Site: brandenburg
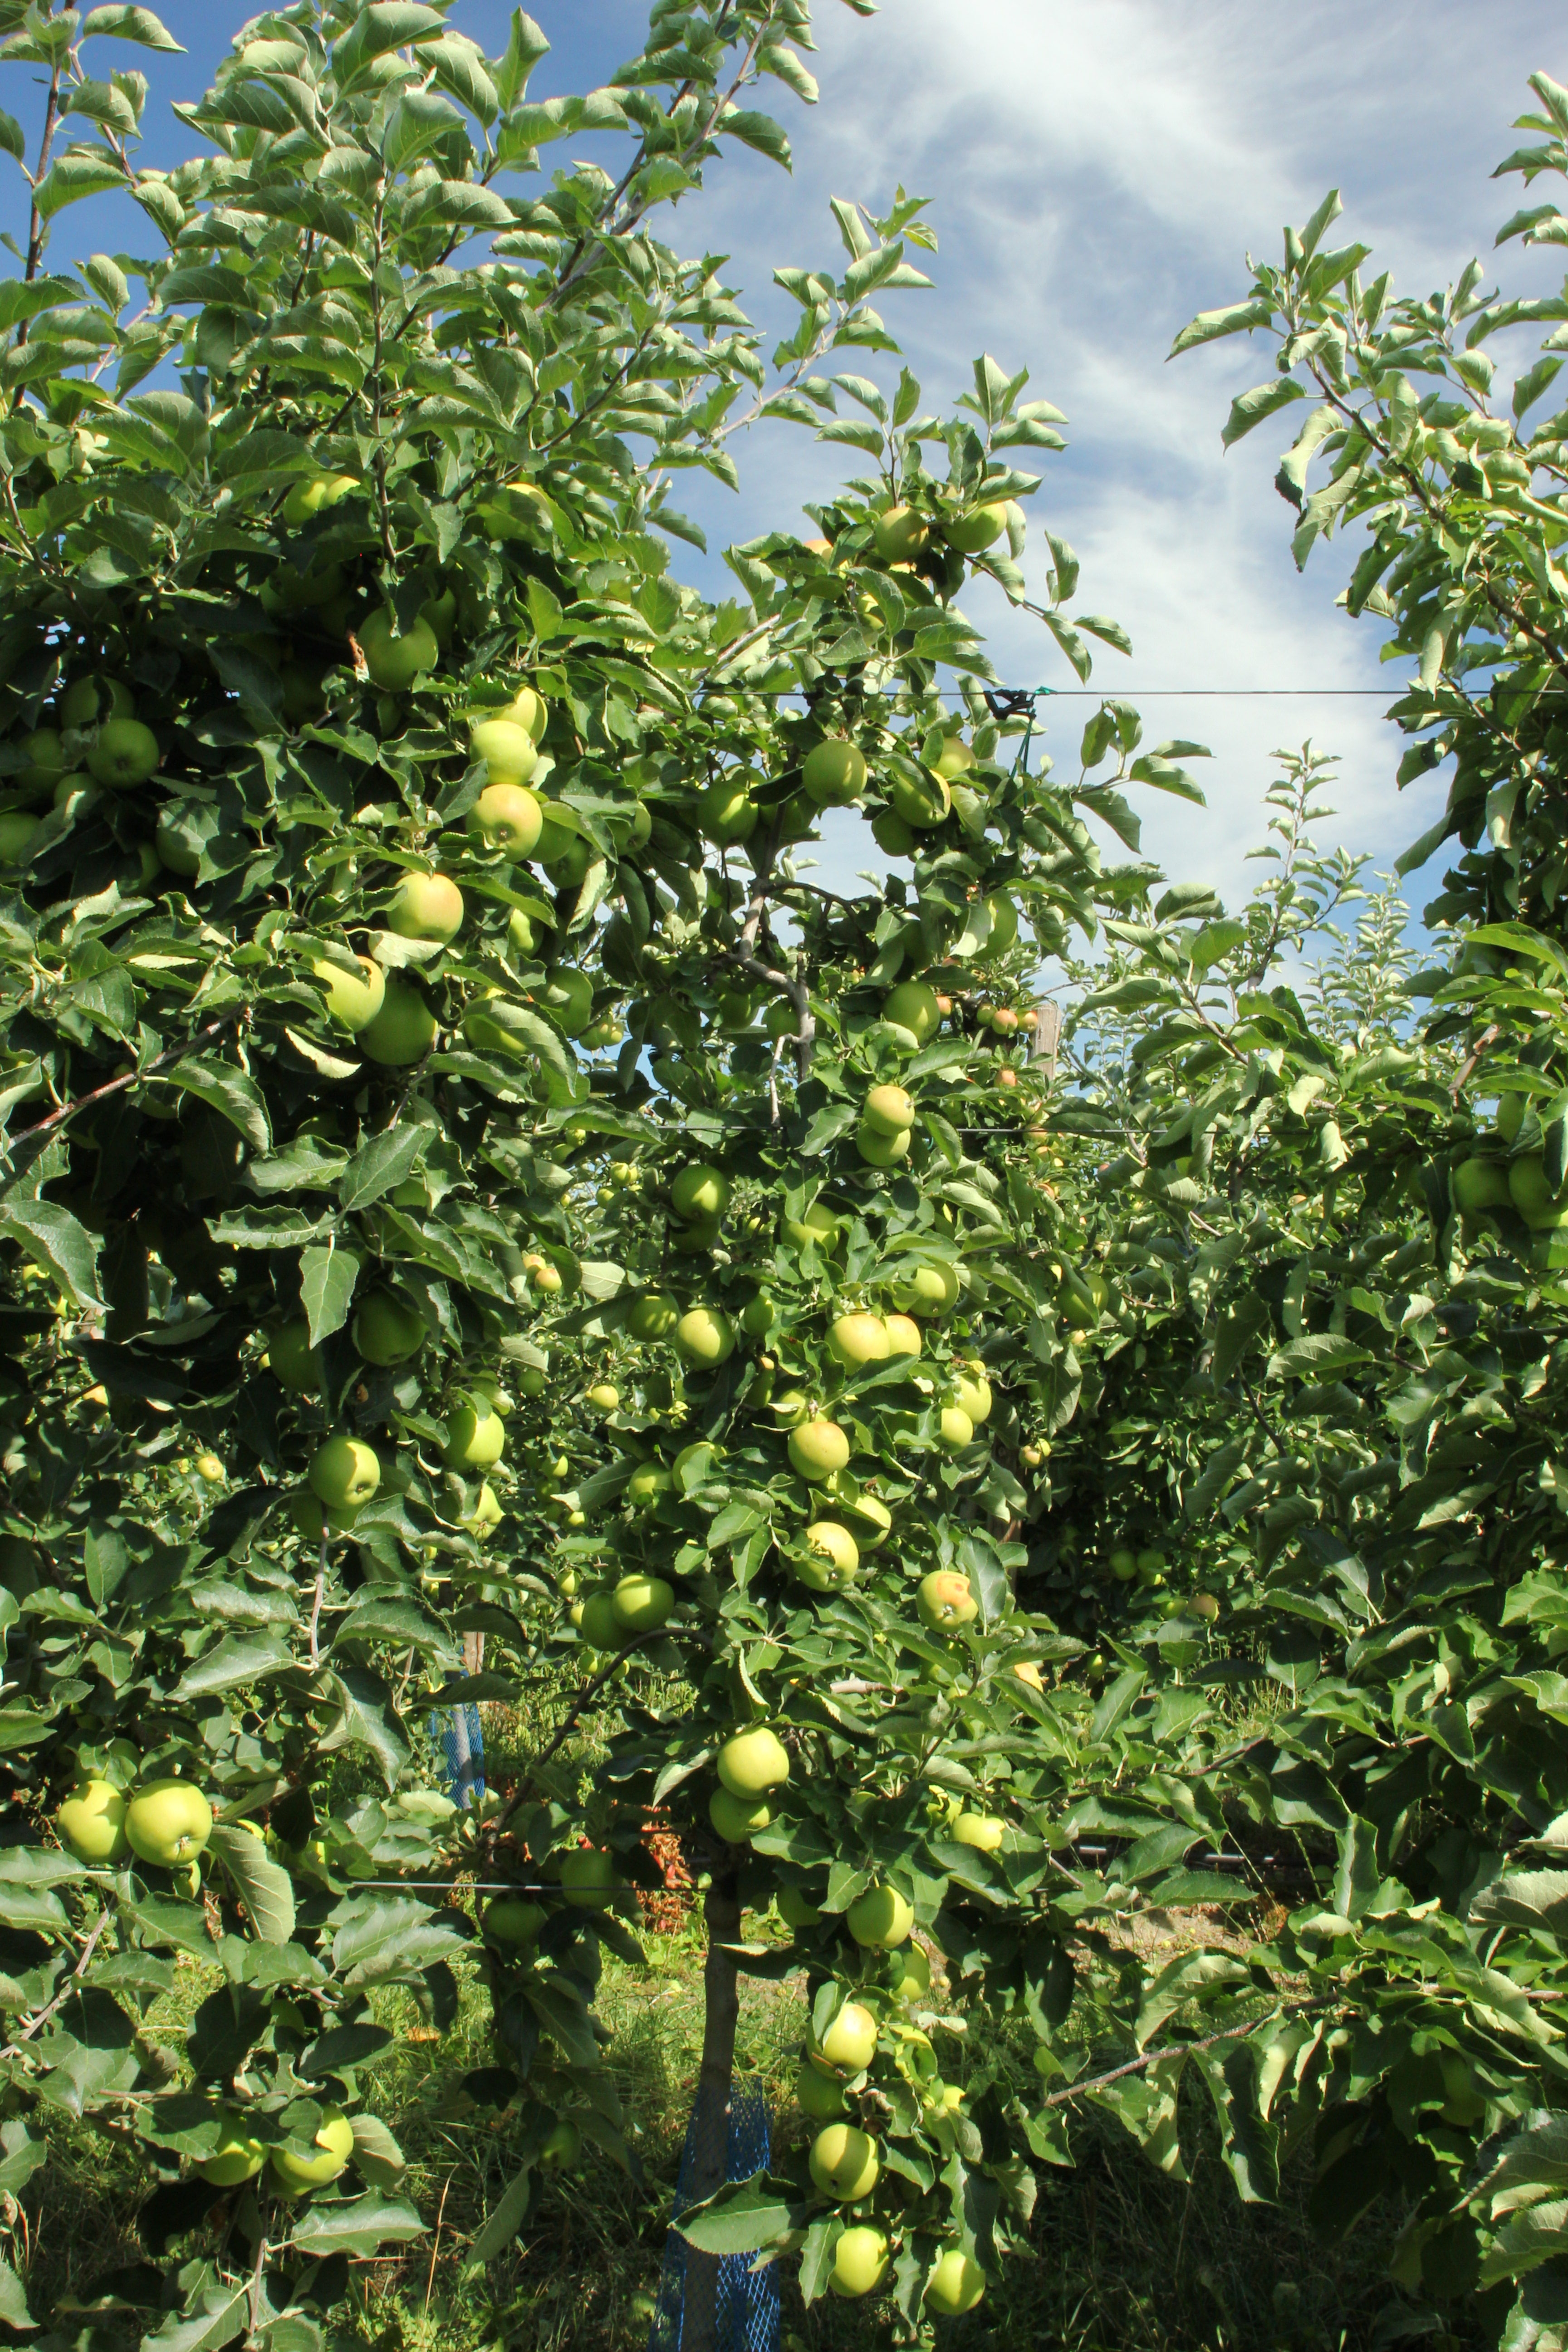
Growth stage (BBCH 77): Development of fruit